Canon of the Mass

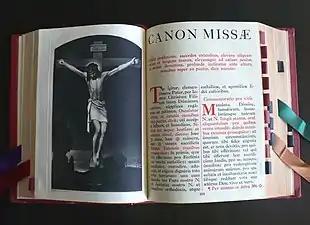

The Canon of the Mass, also known as the Canon of the Roman Mass and in the Mass of Paul VI as the Roman Canon or Eucharistic Prayer I, is the oldest anaphora used in the Roman Rite of Mass. The name "Canon Missæ" was used in the Tridentine Missal from the first typical edition of Pope Pius V in 1570 to that of Pope John XXIII in 1962 to describe the part of the Mass of the Roman Rite that began after the Sanctus with the words "Te igitur". All editions preceding that of 1962 place the indication ""Canon Missae"" at the head of each page from that point until the end of the Mass; that of 1962 does so only until the page preceding the Pater Noster and places the heading "Ordo Missae" on the following pages.